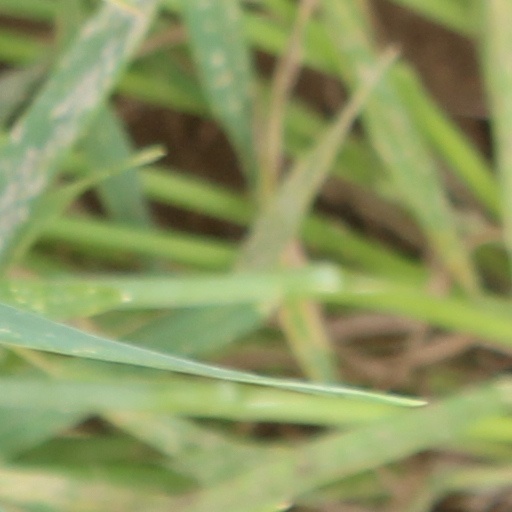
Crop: wheat